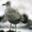
Label: bird